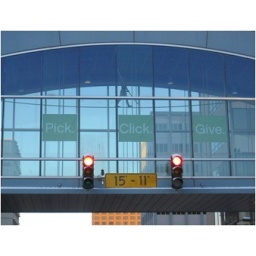
The Pick. Click. Give. banner in the sky bridge of the Alaska Center for the Performing Arts.